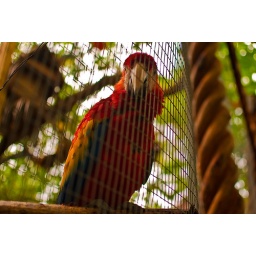
Scarlet the parrot in the bird cage at Great Huts in Boston Bay, Jamaica.